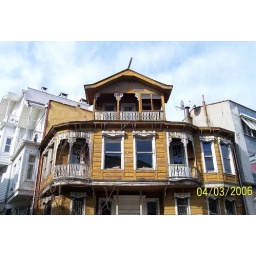
A traditional wooden house in the 'village' of Arnavutkoy, on the European side of the Bosphorus. The name means 'Albanian Village' in Turkish.